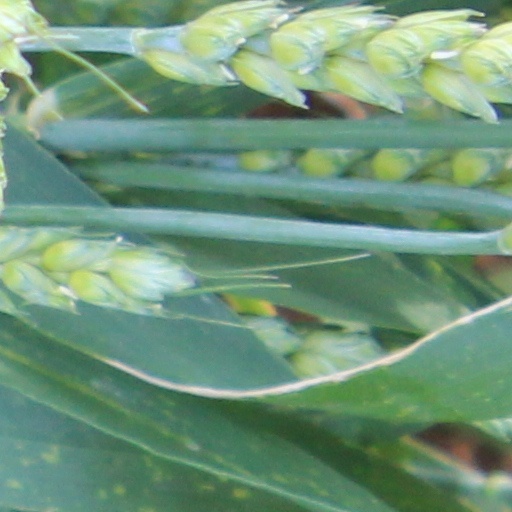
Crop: wheat